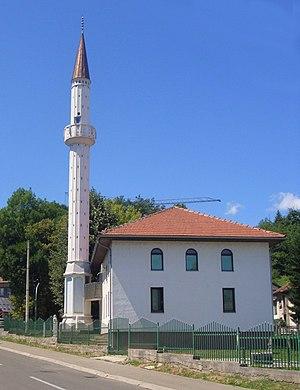
La mosquée de Sefer-bey, également connue sous le nom de Pećinska džamija, est située sur le territoire de la Ville de Banja Luka, l'actuelle capitale de la République serbe de Bosnie en Bosnie-Herzégovine. Elle a été construite au début du XVIIᵉ siècle.